DJI

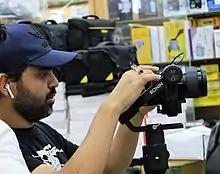
Habib Wahid using DJI Ronin

The Inspire series is a professional series of camera quadcopters similar to the Phantom line, but with an aluminium-magnesium body with carbon fibre arms, as well as detachable props on the Inspire 2. It was presented in 2017.